Ar-Ruʼays

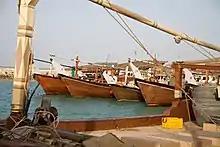
Dhows in Al Ruwais Port

Ar-Ruays, also spelled Al Ruwais, is a port town in the Qatari municipality of Al Shamal. It is located on the northern tip of Qatar, approximately north of the capital Doha. Before the country's economic landscape was transformed by oil extraction, Al Ruwais was one of the most important fishing centers on the peninsula.